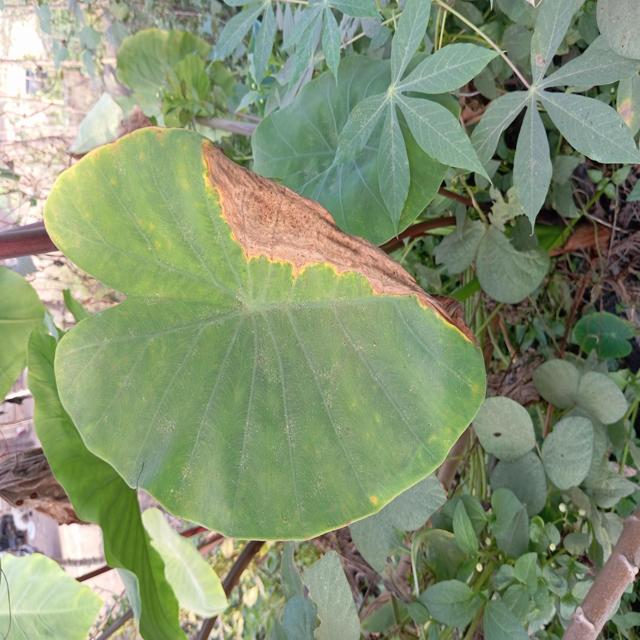
Label: Late_Blight